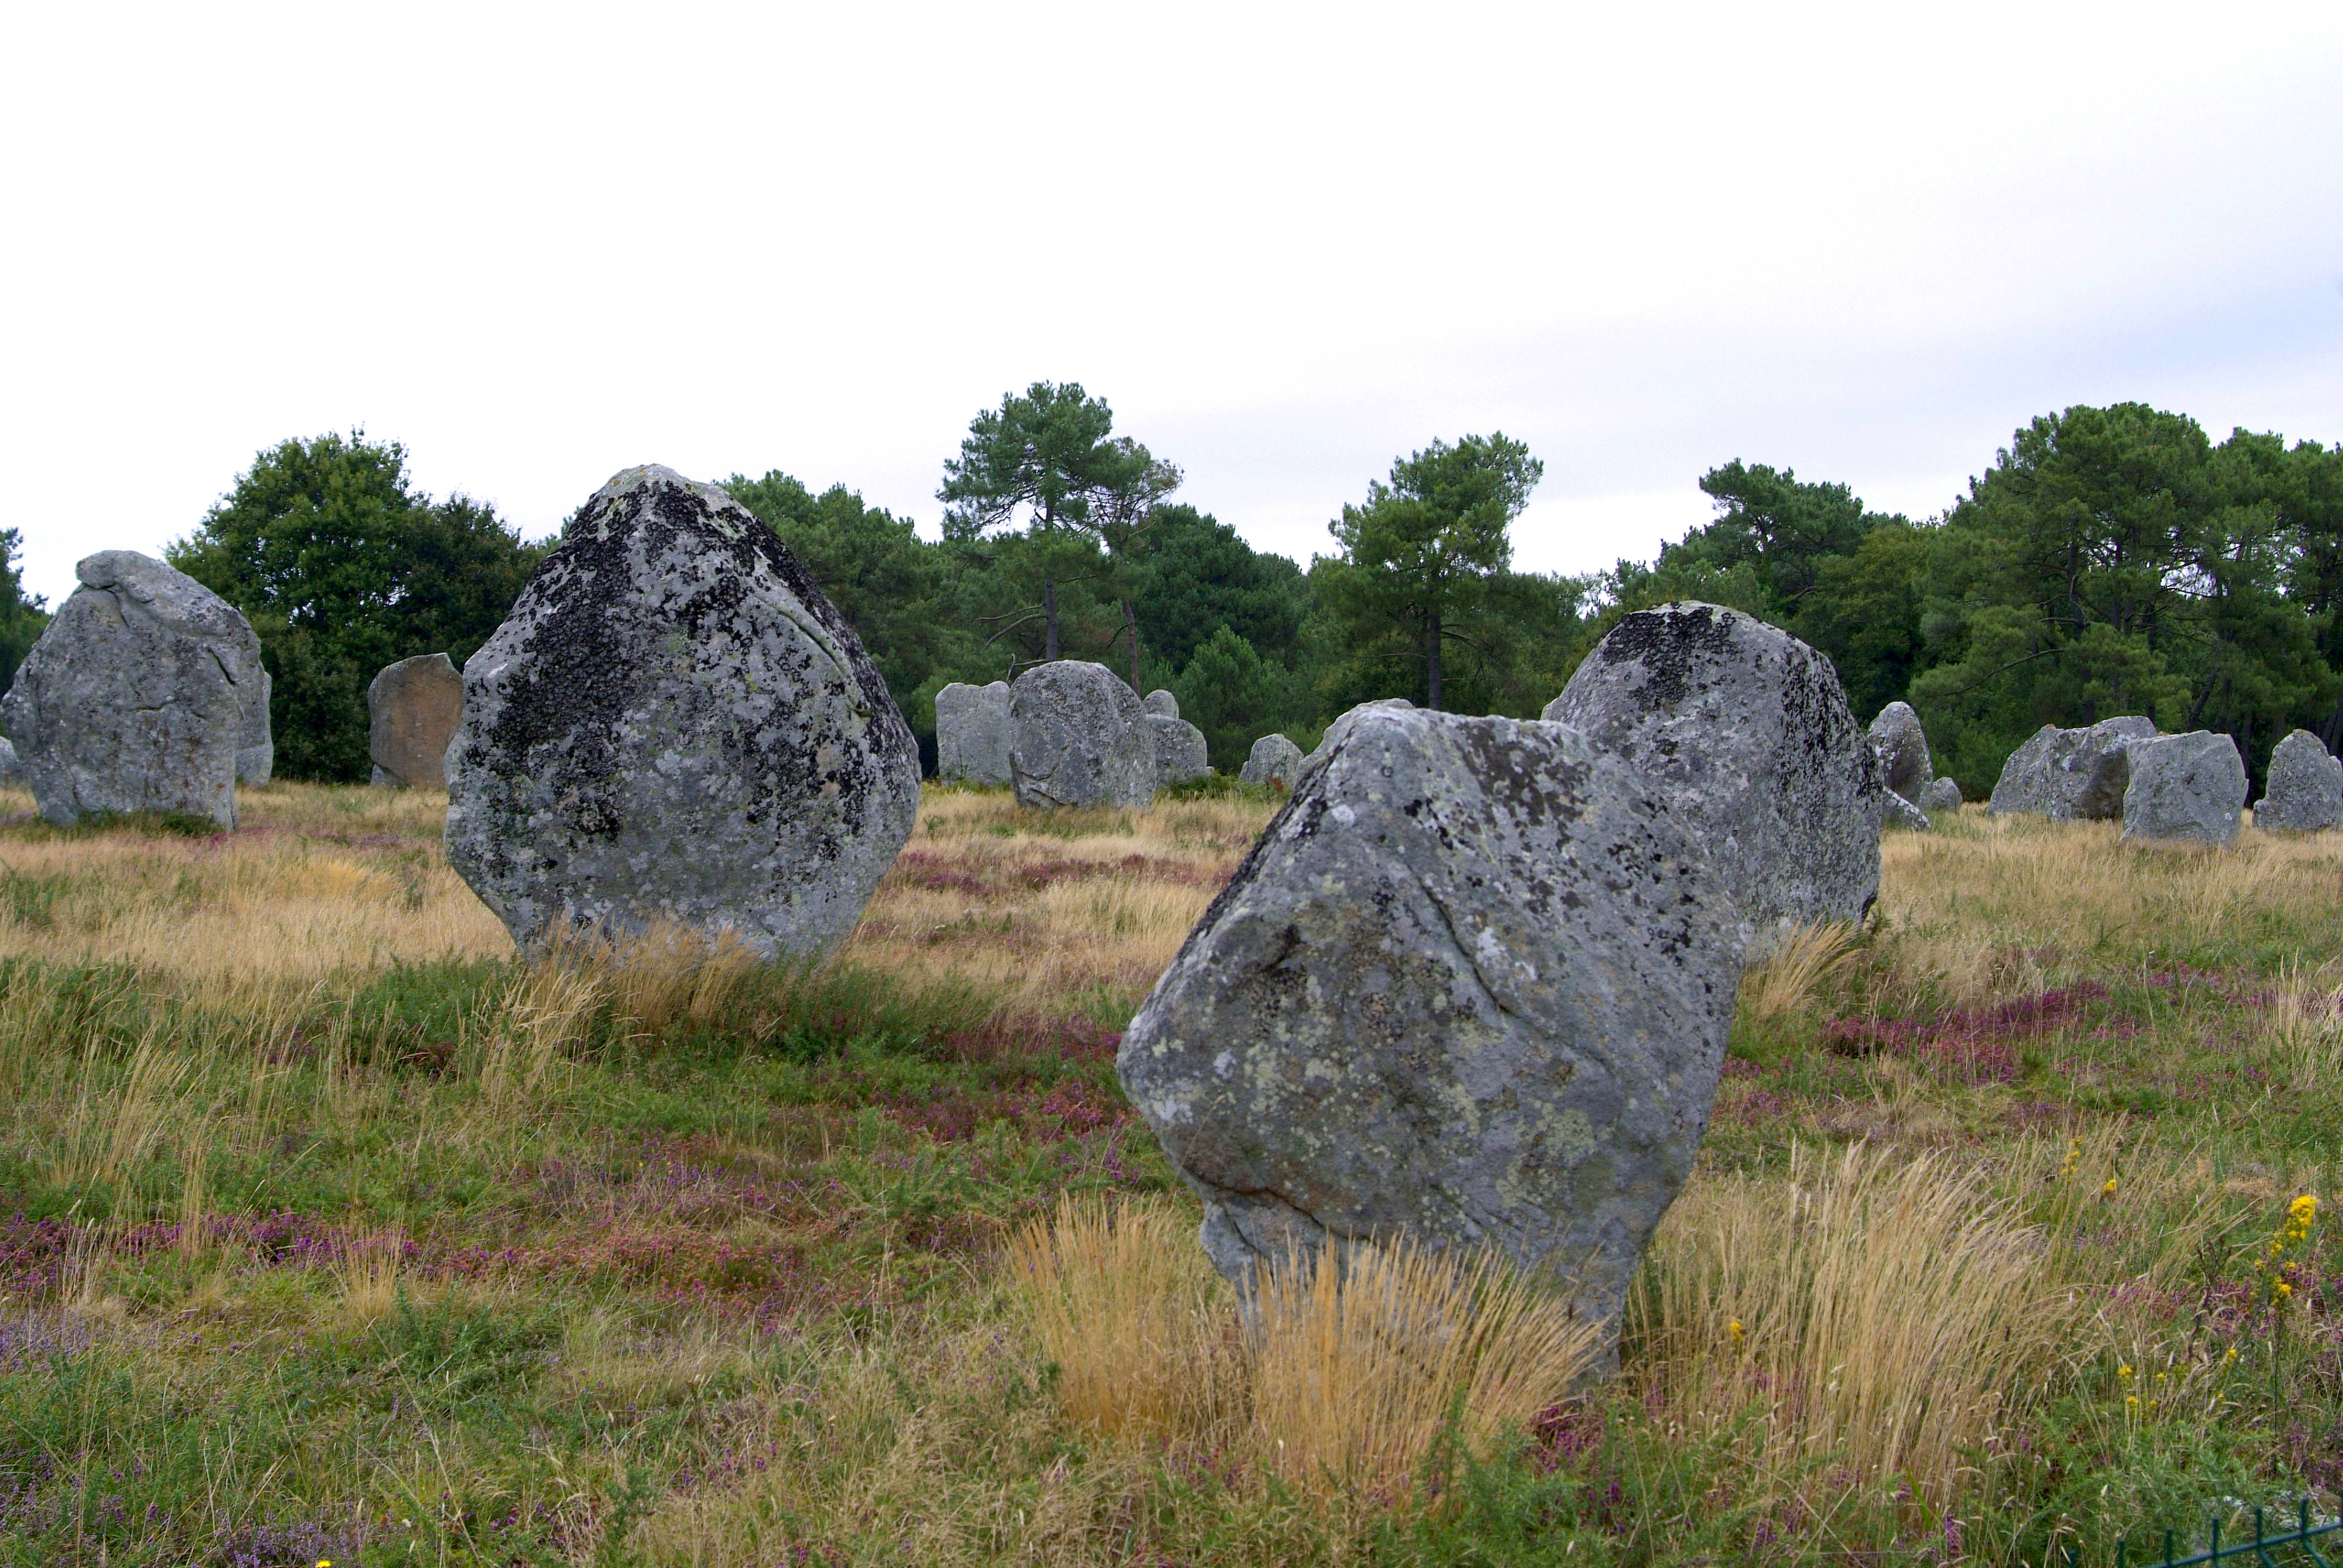
carnac, morbihan, bretagne, france, stone, megalithic, alignment, menhir, dolmen, cromlech, menec, prehistoric, megalith, rock, monument, boulder, grass, ancient history, outcrop, historic site, landscape, circle, plain, grassland, bedrock, igneous rock